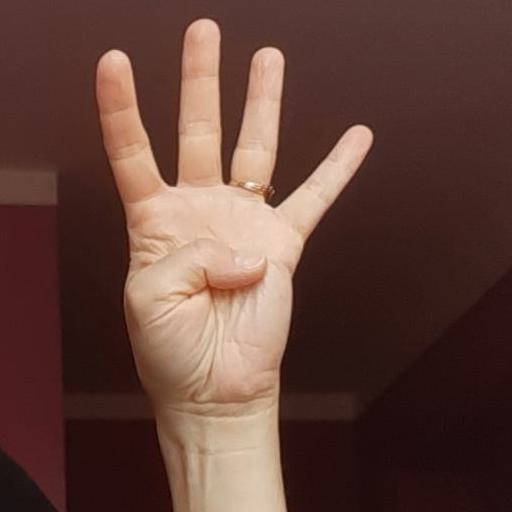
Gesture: four